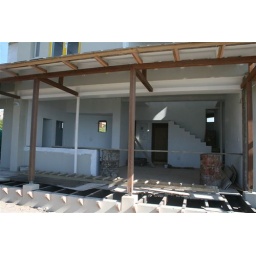
The soon-to-be-glassed in expanse of windows and sliding doors that flow between the kitchen and diningroom, and the ground floor deck.